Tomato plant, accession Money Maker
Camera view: horizontal (90 deg, fisheye); turntable rotation: 180 degrees
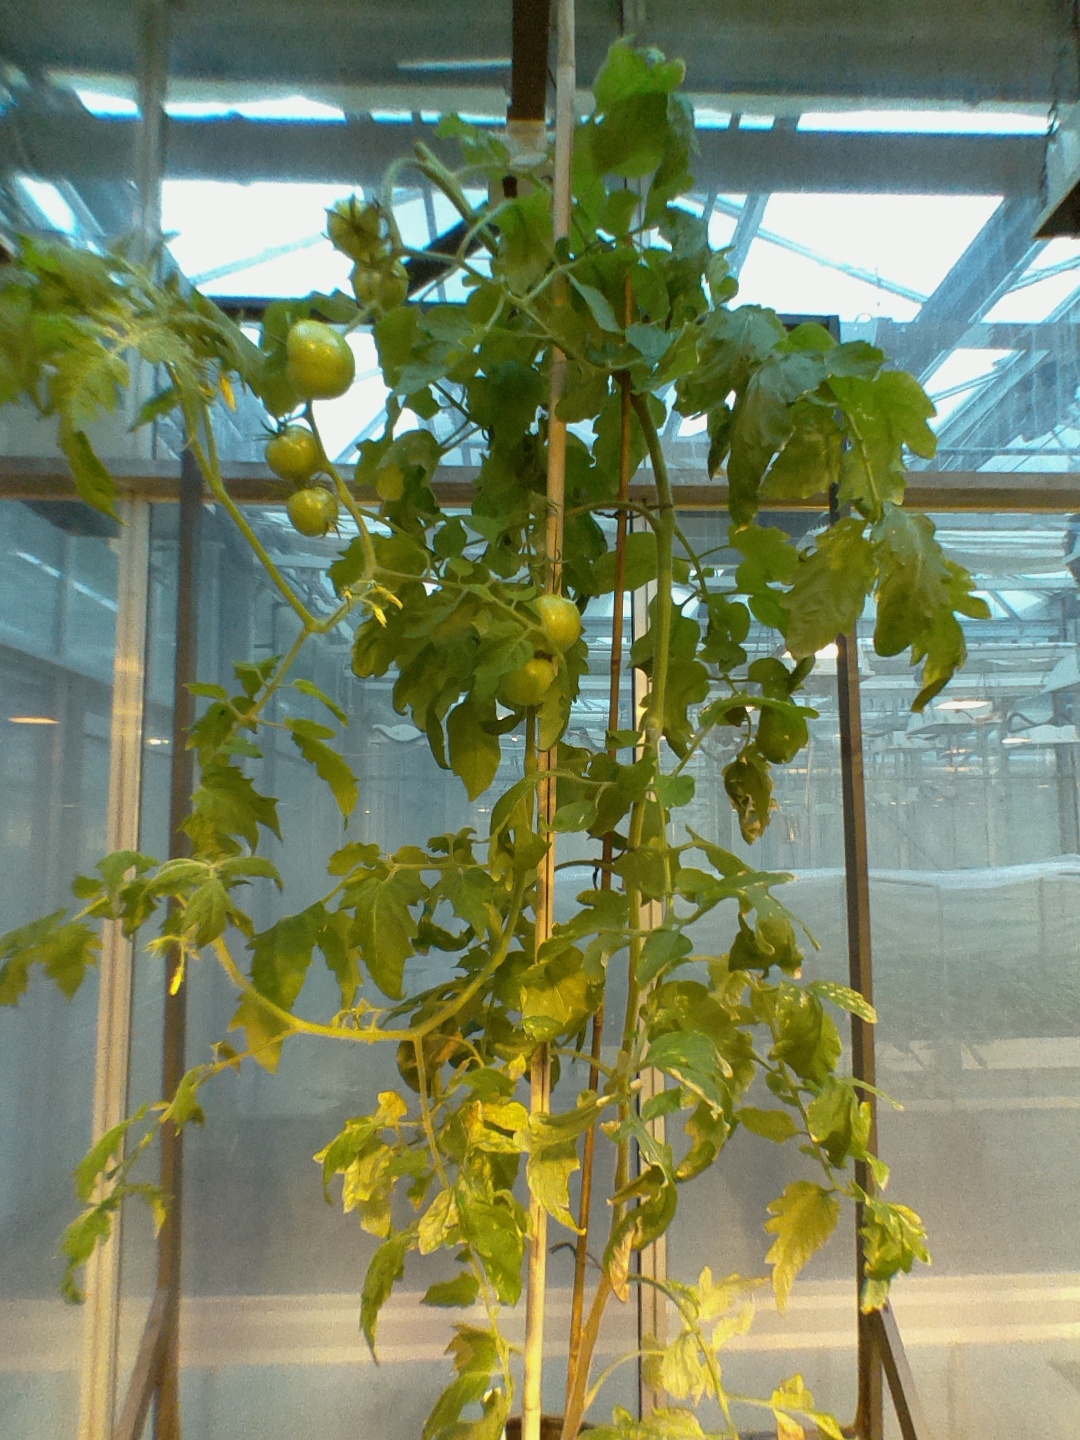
BBCH growth stage 76: 60%-70% of final fruit size